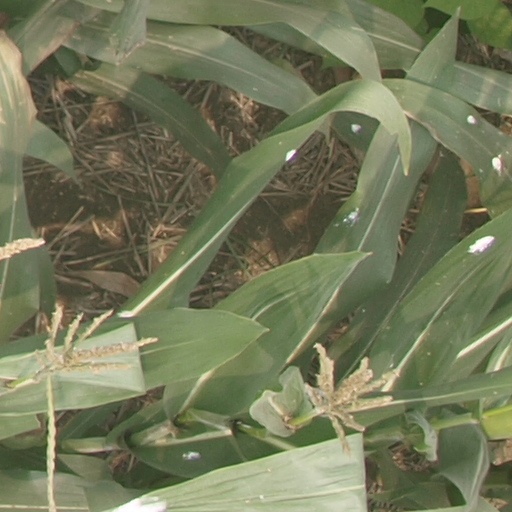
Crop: maize; corn